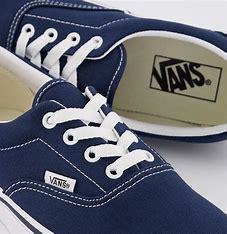
Brand: Vans
Model: Era